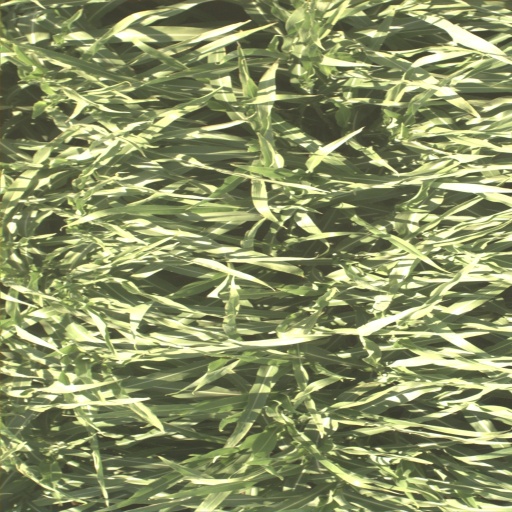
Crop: sorghum